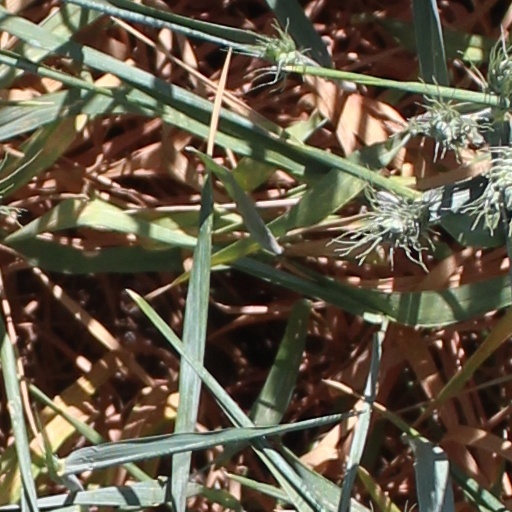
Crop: wheat